San Felipe, Baja California

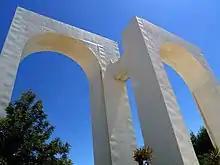
The "Arcos de San Felipe".

Temperatures in San Felipe average approximately 24 °C year-round. San Felipe is located in a unique ecosystem, where the desert meets the sea. Temperatures range from a nocturnal winter low of in the shade during July and August.